Bergrún Íris Sævarsdóttir

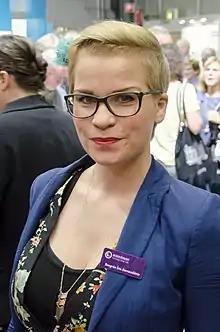
Bergrún Íris Sævarsdóttir in 2015

Bergrún Íris Sævarsdóttir (born 1985) is an Icelandic author and illustrator. In 2020, she won the Icelandic Literary Prize and the West Nordic Council's Children and Youth Literature Prize for her book "Langelstur að eilífu".